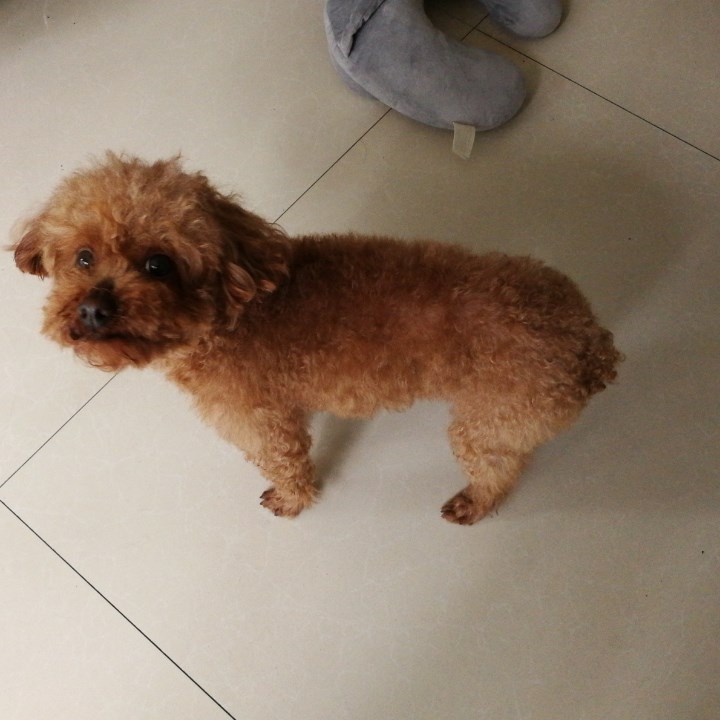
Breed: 7449-n000128-teddy